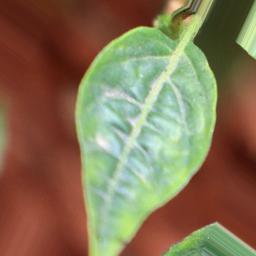
Label: mites_and_trips